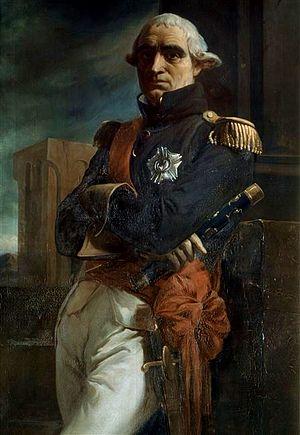
Jean Mathieu Philibert Sérurier, né le 8 décembre 1742 à Laon dans la province d'Île-de-France et mort le 21 décembre 1819 à Paris, est un officier général français, maréchal d'Empire. Ayant commencé sa carrière sous l'Ancien Régime, il participe à la guerre de Sept Ans. Sa carrière est très lente, et il n'est que lieutenant-colonel lorsqu’éclate la Révolution française. Il est alors nommé général de brigade, puis général de division à l'armée d'Italie. Sous les ordres de Bonaparte, il se distingue à la bataille de Mondovi et assiège victorieusement Mantoue lors de la première campagne d'Italie. Apprécié du général en chef pour son intégrité et sa droiture morale, il ne participe pas à la campagne d'Égypte et est fait prisonnier par les Impériaux à Verderio en 1799. Napoléon, de retour, ne lui en tient pas rancune, et Sérurier assiste passivement au coup d'État du 18 Brumaire.